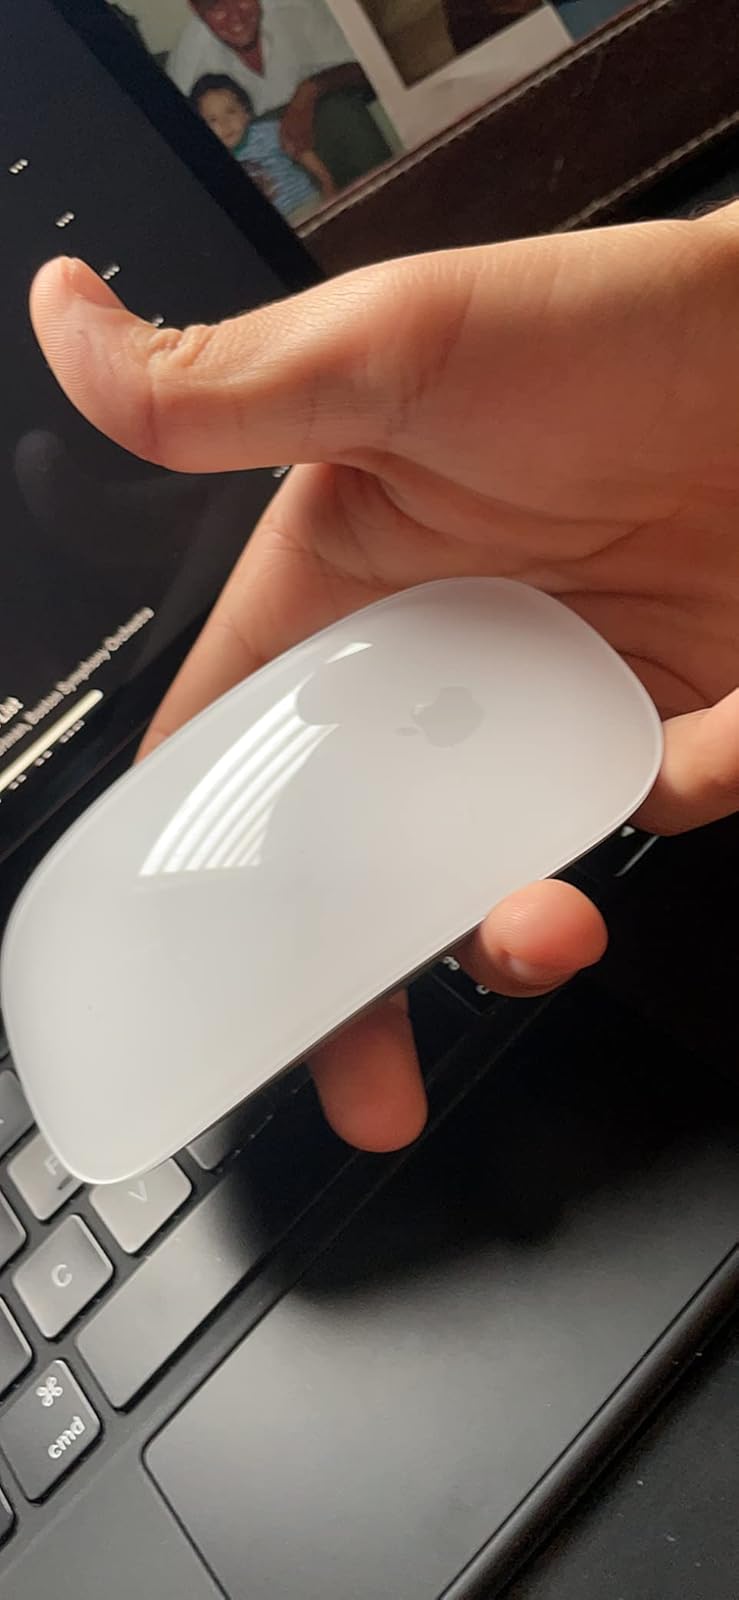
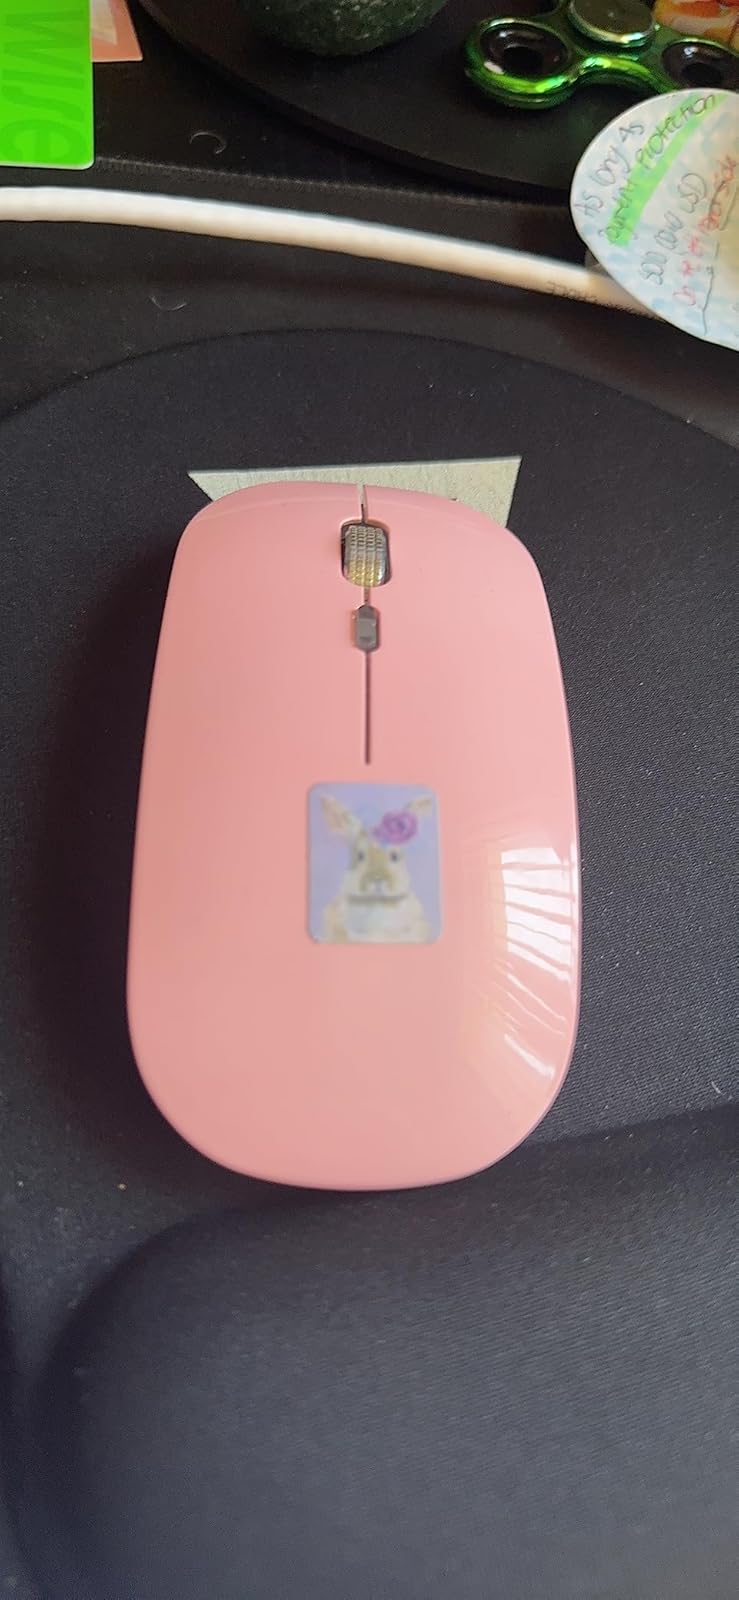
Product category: mouse
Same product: no